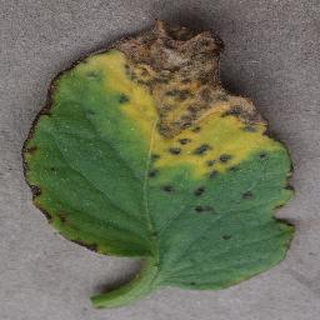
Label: tomato_bacterial_spot